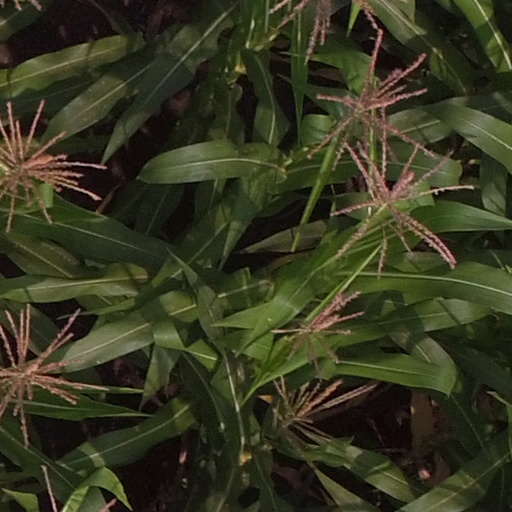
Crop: maize; corn